Johannes Rhenanus

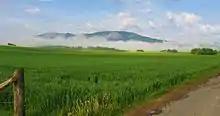
View from southwest to the Hoher Meissner

To solve the problem of energy shortage after the deforestation in the area, Rhenanus experimented with brown coal beginning in 1563, which was discovered a few years earlier in the area of the nearby mountain "Hoher Meissner". He could use higher flame temperatures by putting the boiling pans, which so far, hung over an open fire, on a grill of bricks. In 1575, William IV allowed him to drive a tunnel in the Hoher Meissner hillside of Schwalbental, to explore further the coal deposits on. Financed by the proceeds of Saline Soden, this was Germany's first brown coal mine.